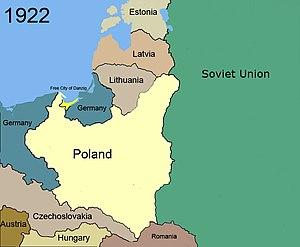
Cet article recense l'évolution territoriale de la Pologne, de façon chronologique. Il liste les modifications internes et externes des différentes entités ayant précédé la Pologne actuelle.